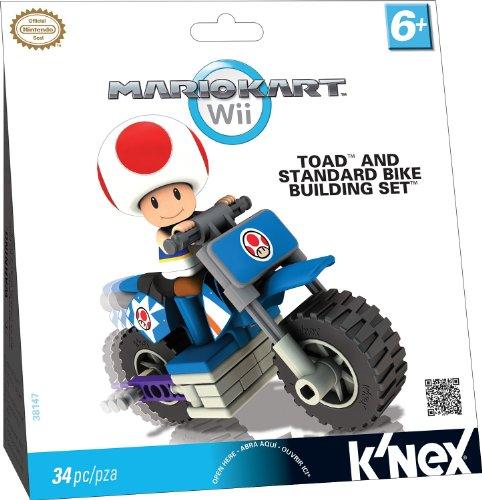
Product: K'NEX Nintendo Mario Kart Wii Toad Bike Building Set
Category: Toys & Games | Building Toys | Building Sets
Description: Build Toad and his Standard Bike, just like in the game.
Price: $17.59
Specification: ProductDimensions:6x2x6inches|ItemWeight:3.2ounces|ShippingWeight:4ounces(Viewshippingratesandpolicies)|DomesticShipping:ItemcanbeshippedwithinU.S.|InternationalShipping:ThisitemcanbeshippedtoselectcountriesoutsideoftheU.S.LearnMore|ASIN:B0086FJ3NG|Itemmodelnumber:38147|Manufacturerrecommendedage:24months-10years